John Hulke

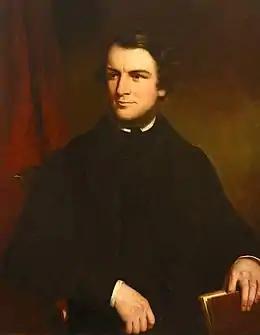
John Whitaker Hulke

John Whitaker Hulke FRCS FRS FGS (6 November 1830 – 19 February 1895) was a British surgeon, geologist and fossil collector. He was the son of a physician in Deal, who became a Huxleyite despite being deeply religious.